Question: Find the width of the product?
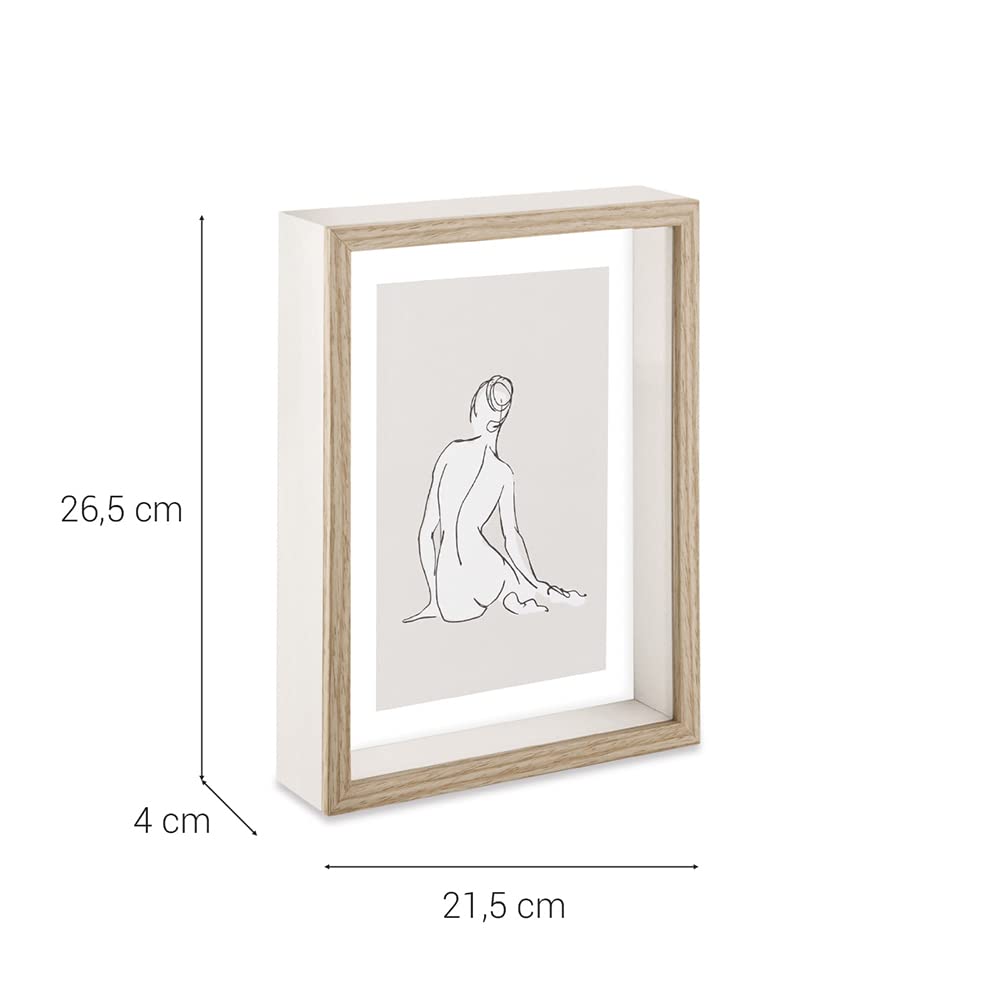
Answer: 21.5 centimetre